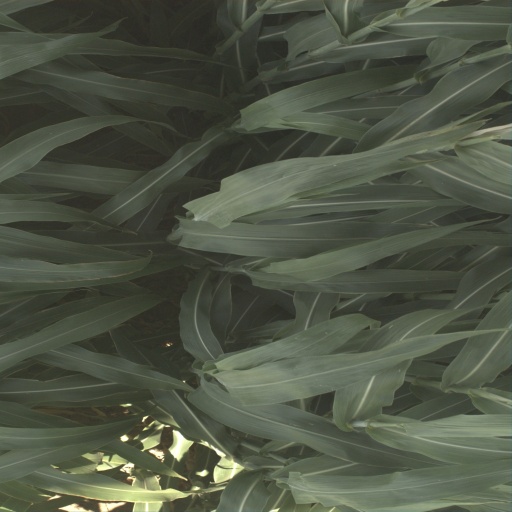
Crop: sorghum